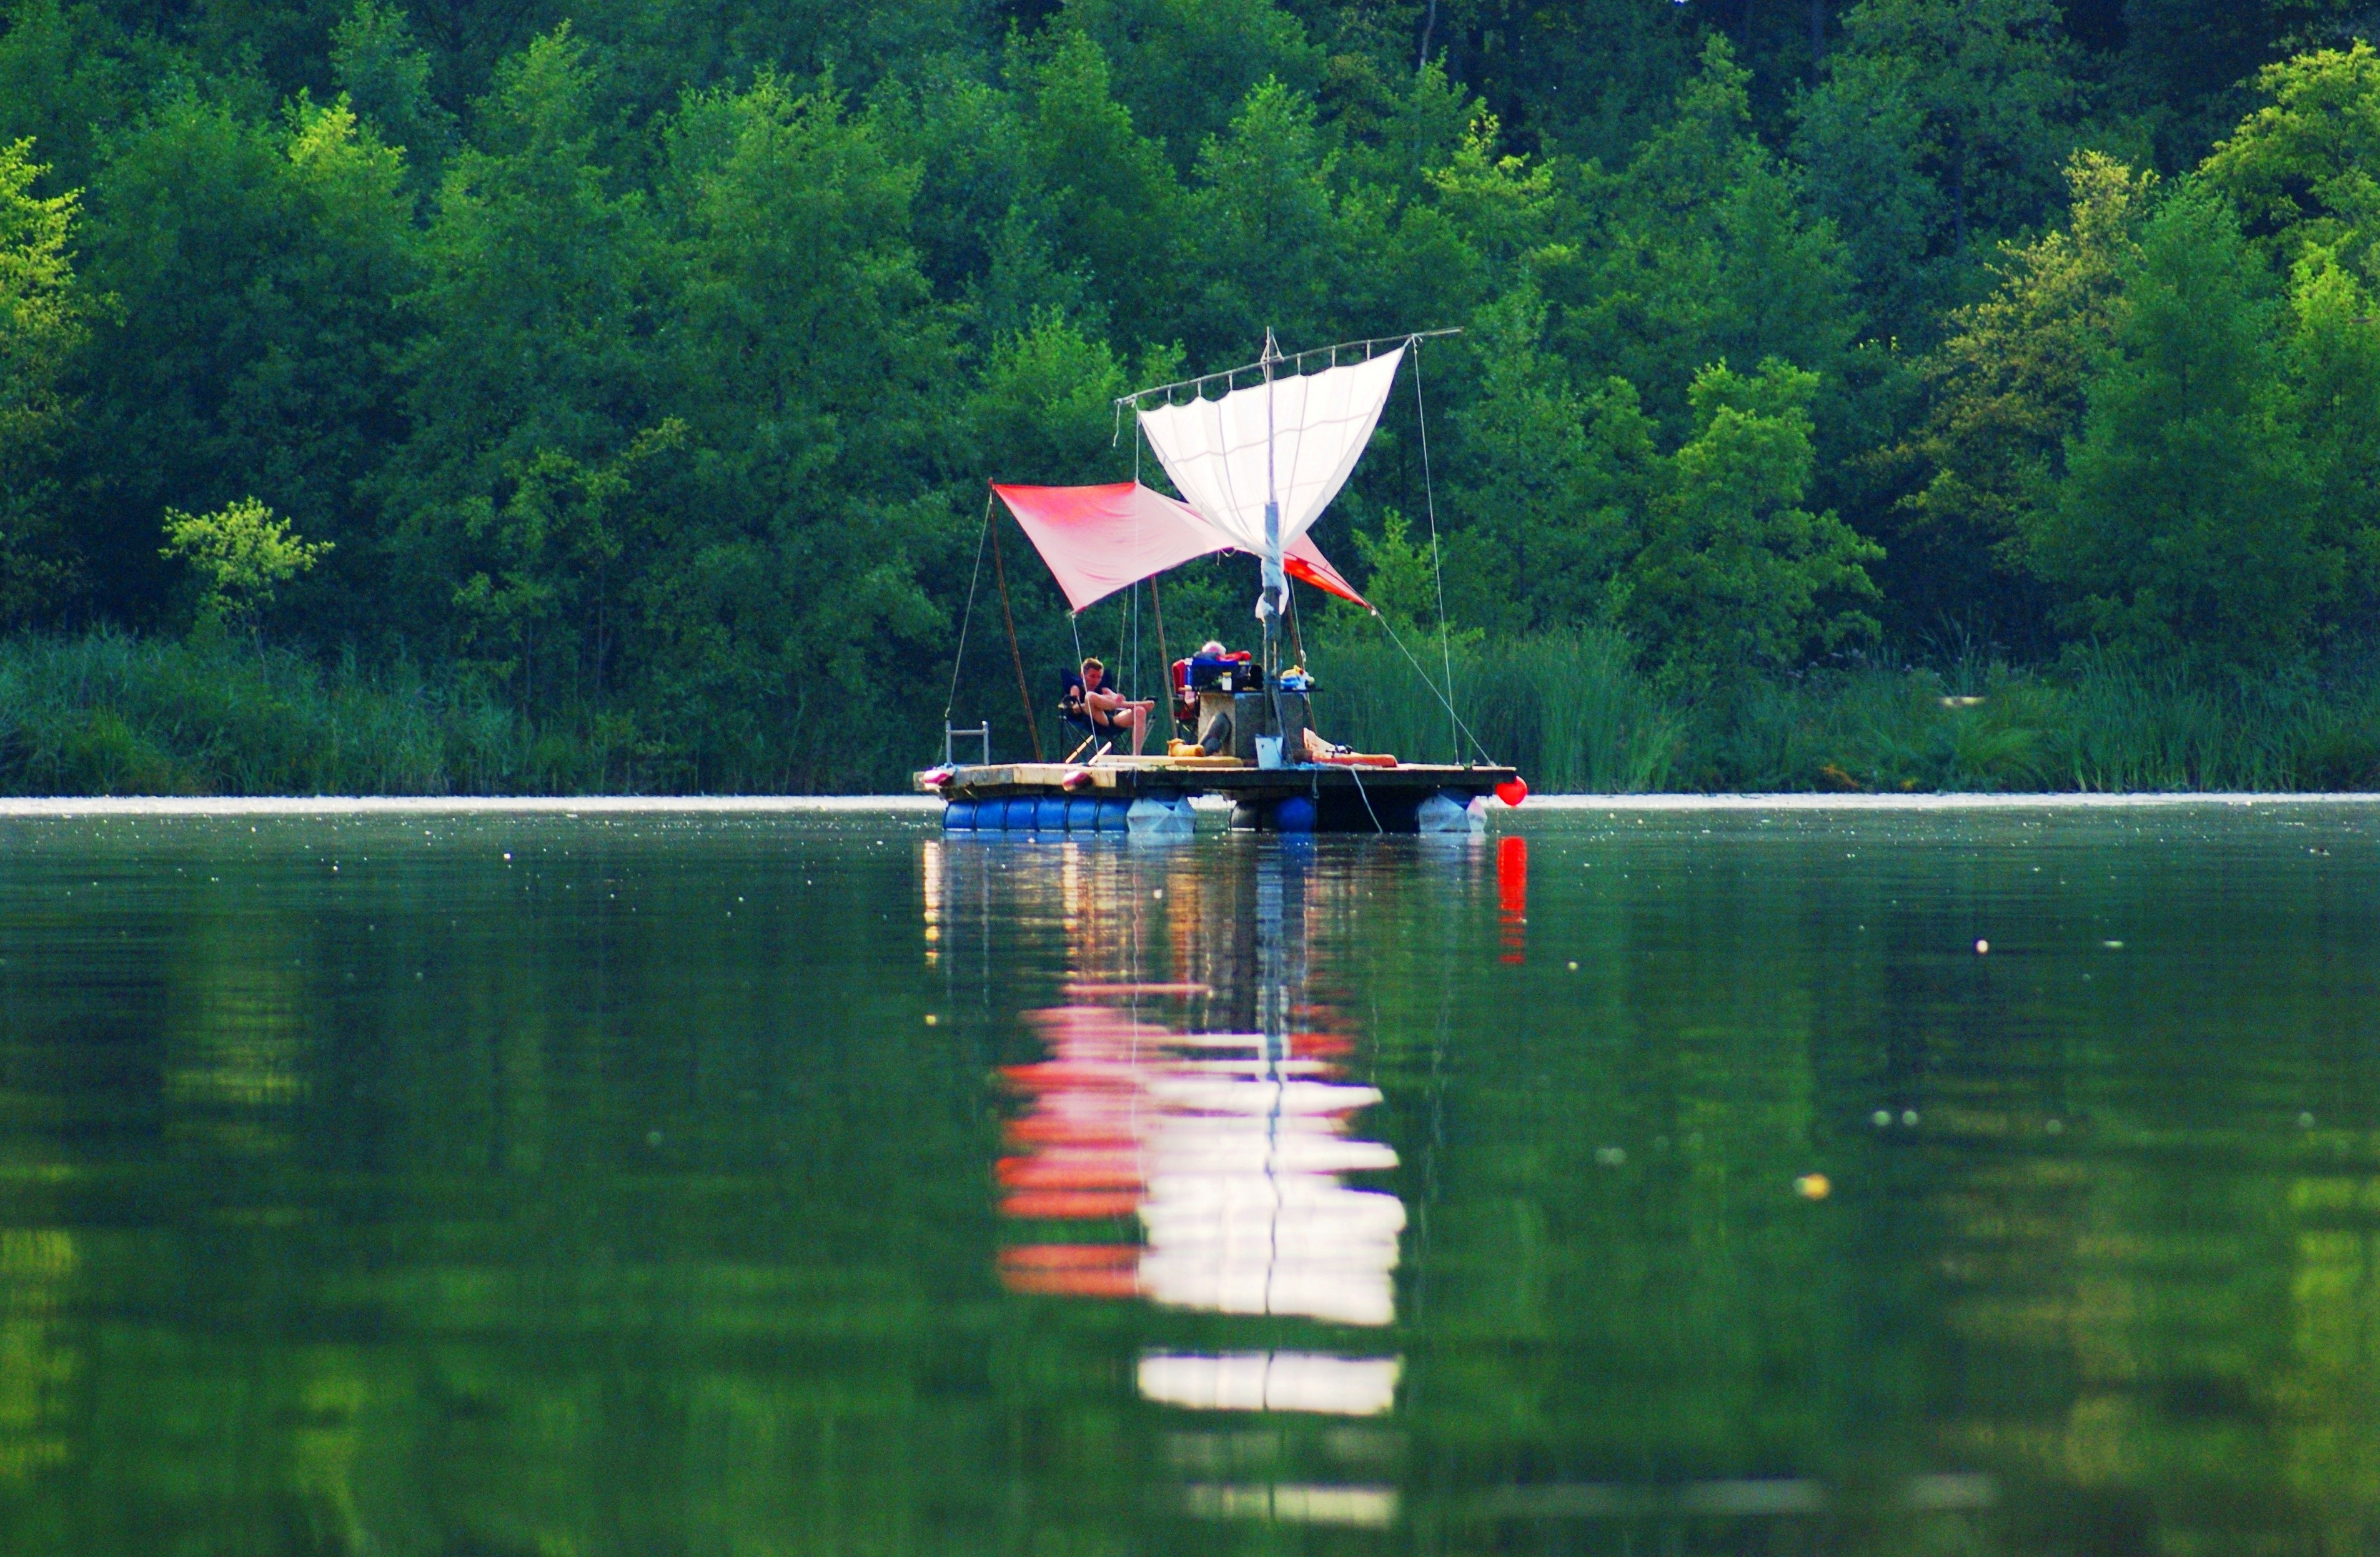
water, nature, boat, lake, river, canoe, pond, boot, green, paddle, reflection, red, vehicle, color, holiday, reservoir, colorful, relaxation, boating, slow, silent, raft, form, inertia, midday heat